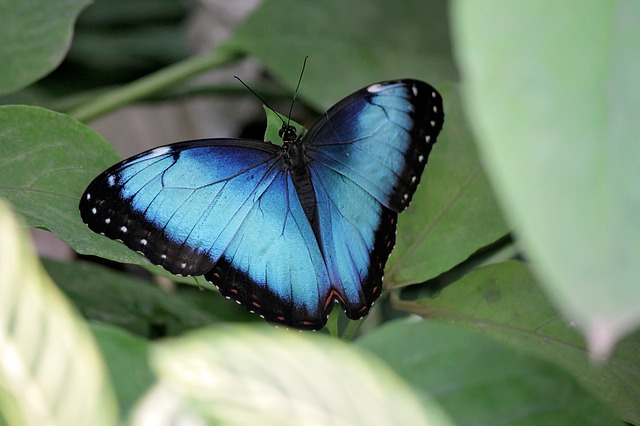
Label: butterfly